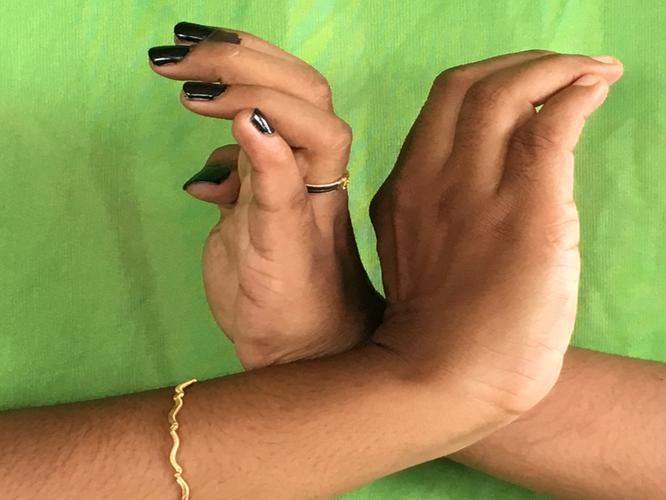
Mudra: Nagabandha
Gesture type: double_hand